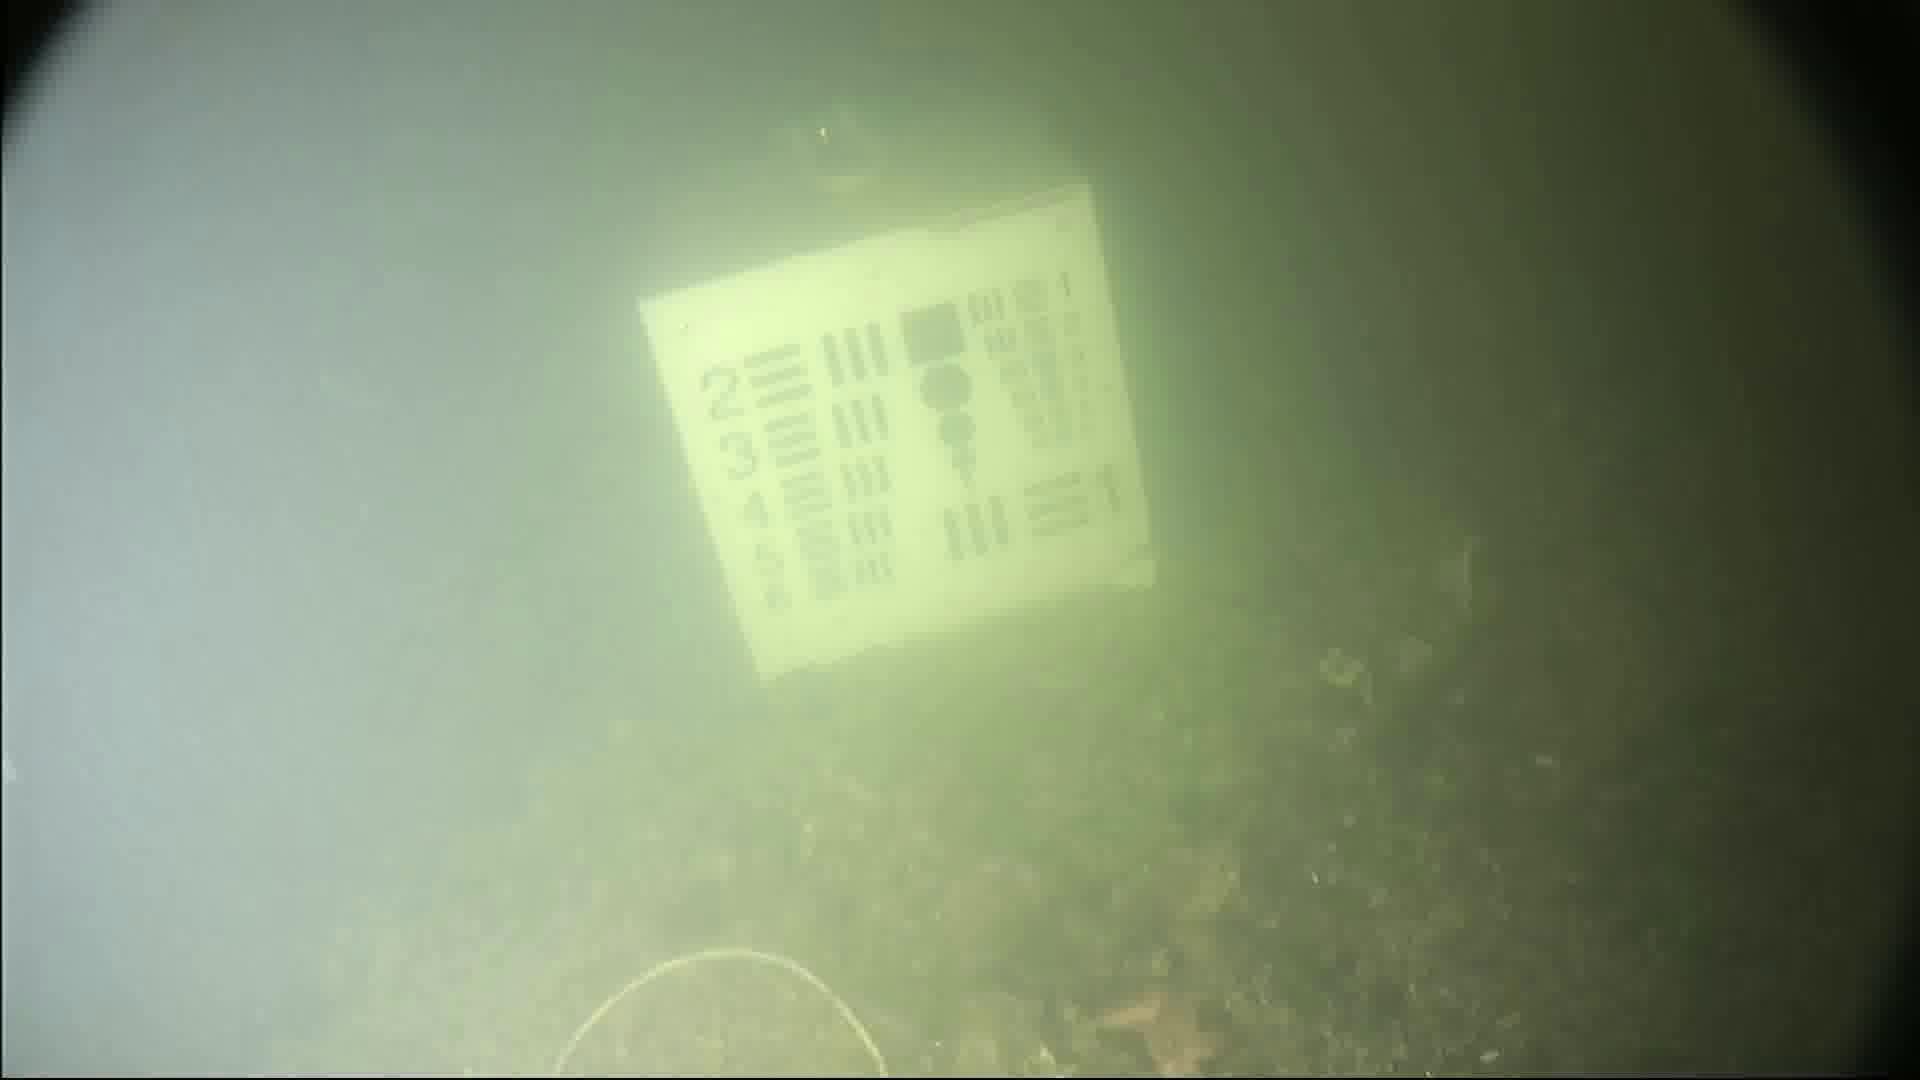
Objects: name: starfish